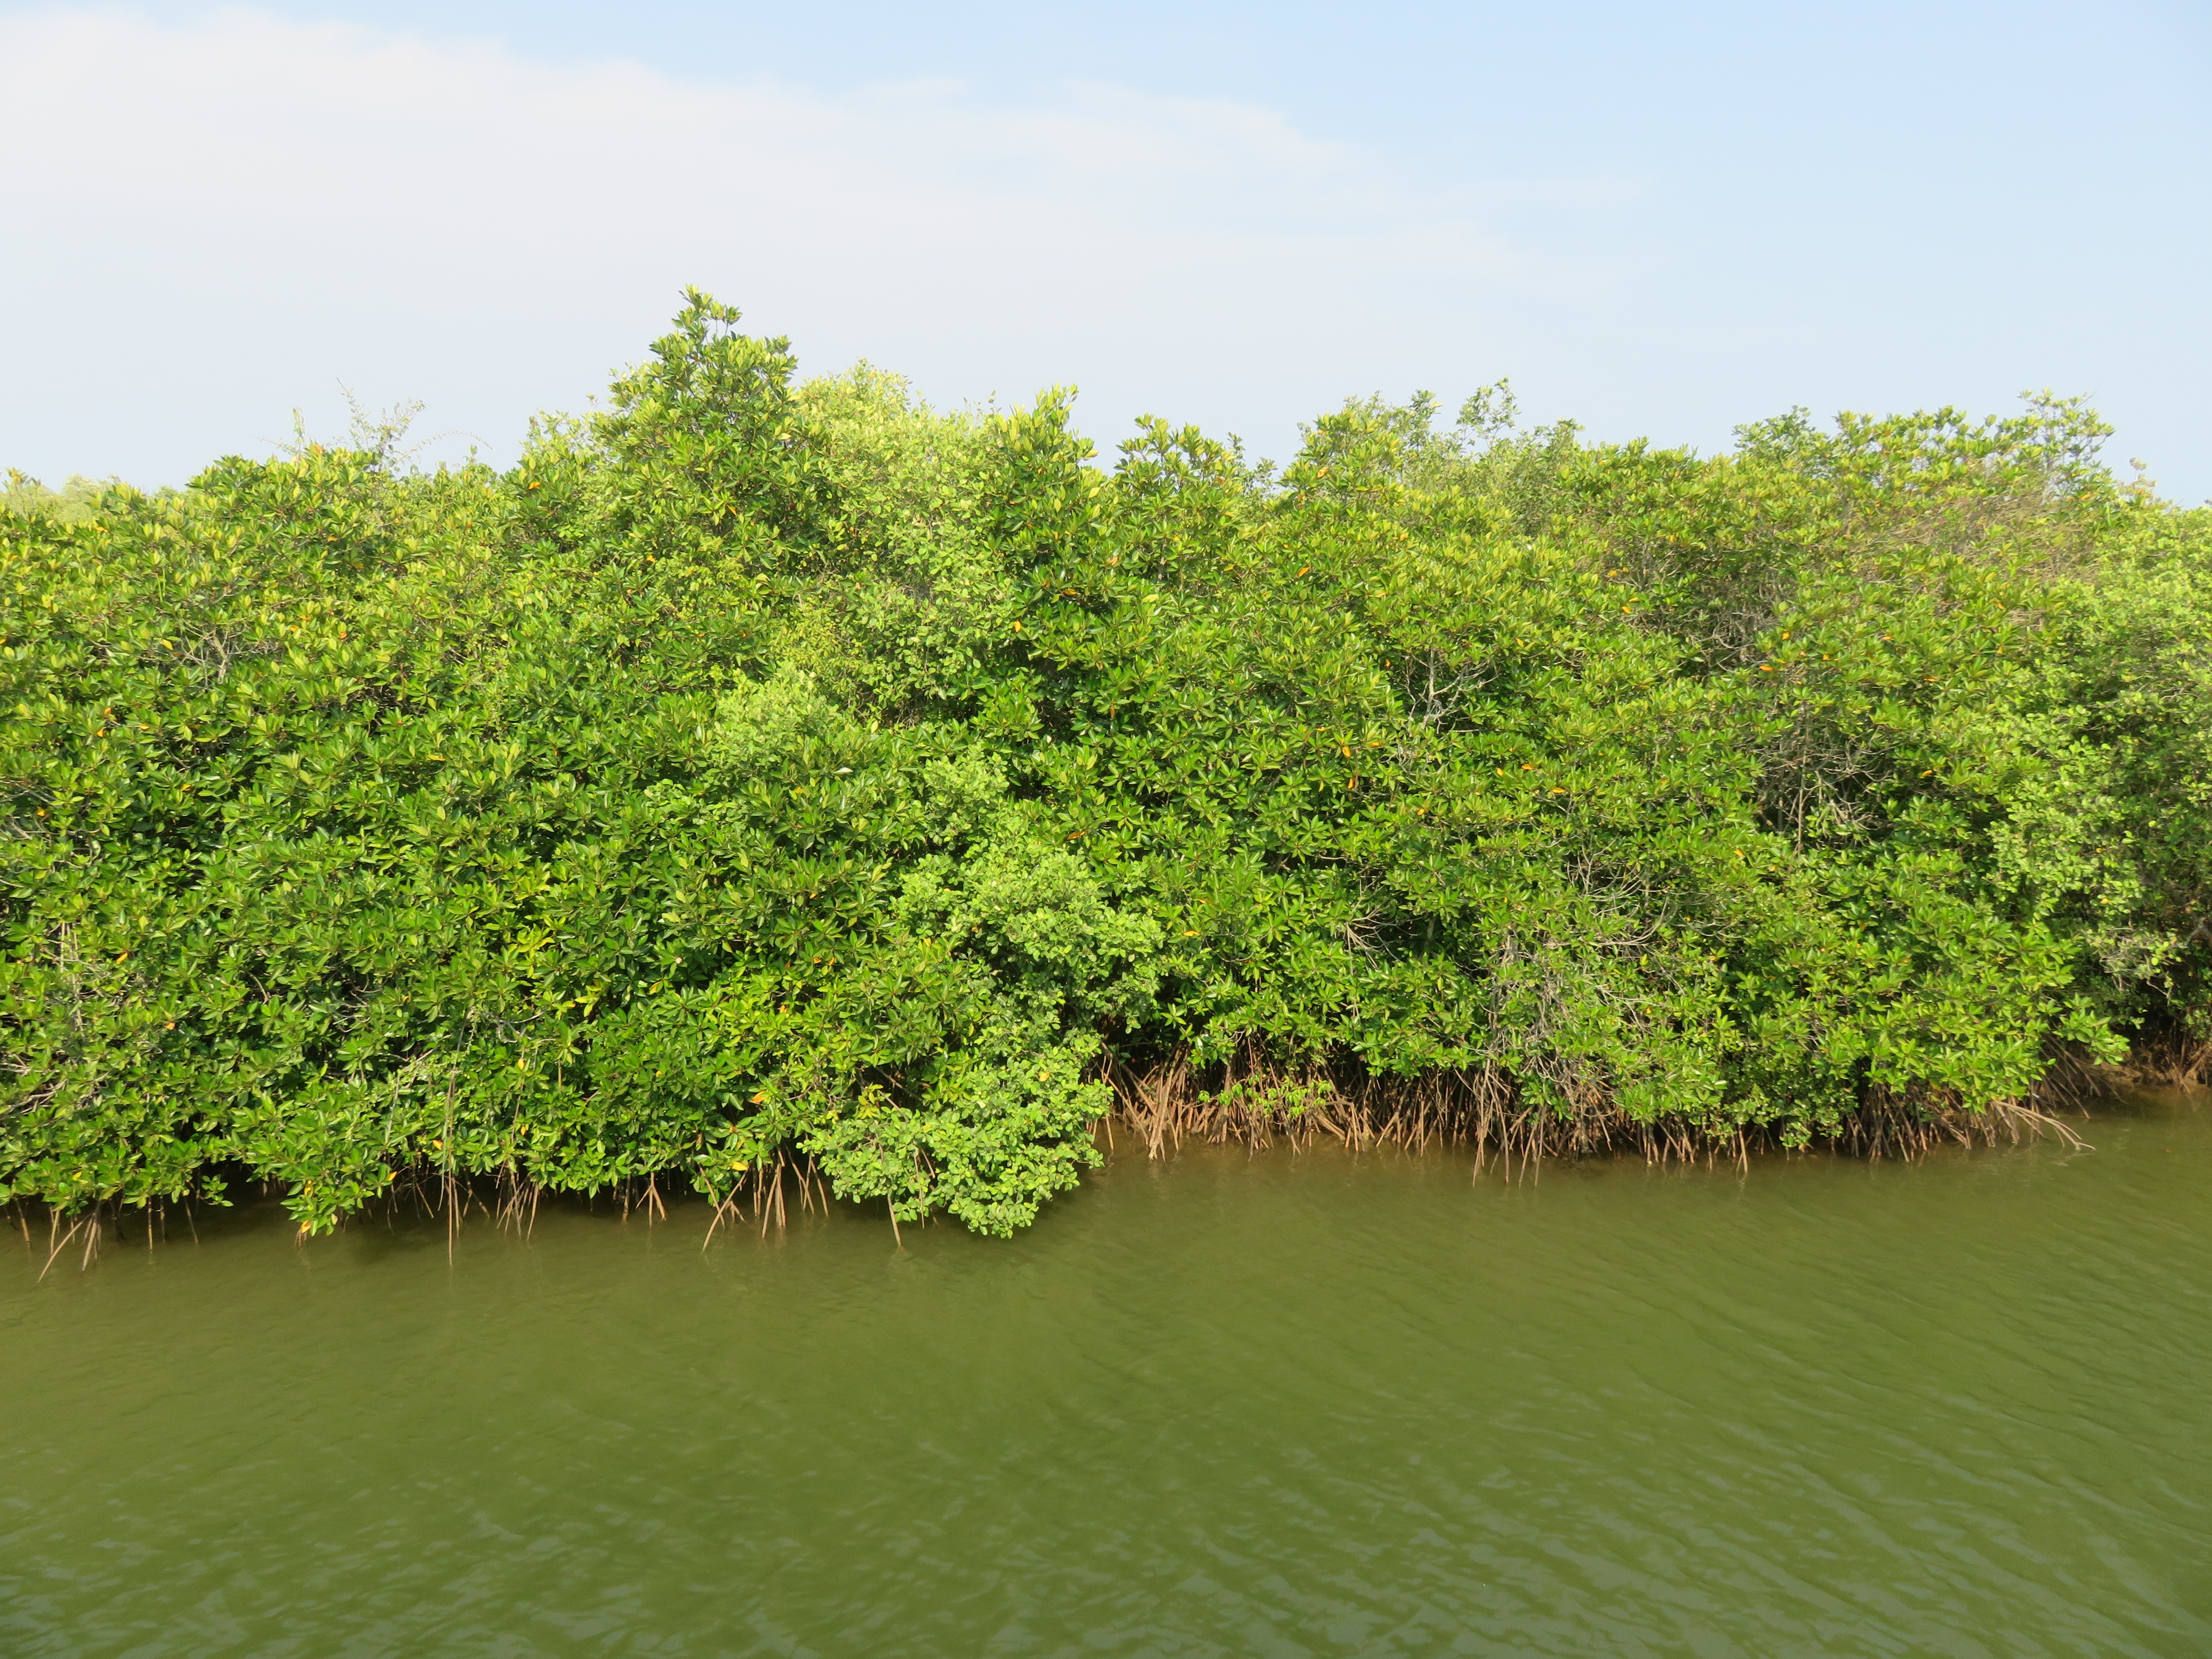
tree, water, nature, forest, grass, growth, plant, sunlight, leaf, flower, river, pond, green, jungle, fresh, botany, garden, flora, waterway, vegetation, shrub, rainforest, wetland, habitat, ecosystem, rural area, natural environment, woody plant